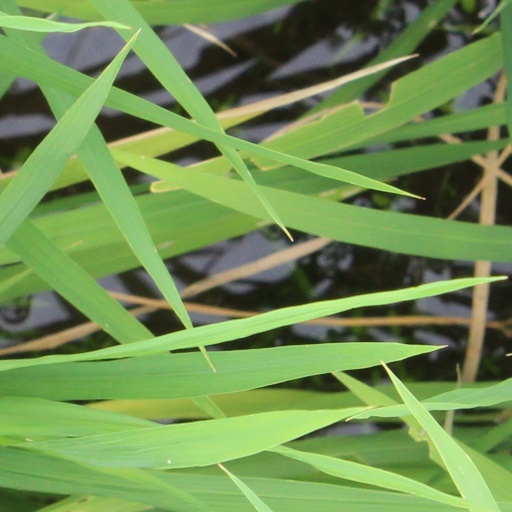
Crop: rice